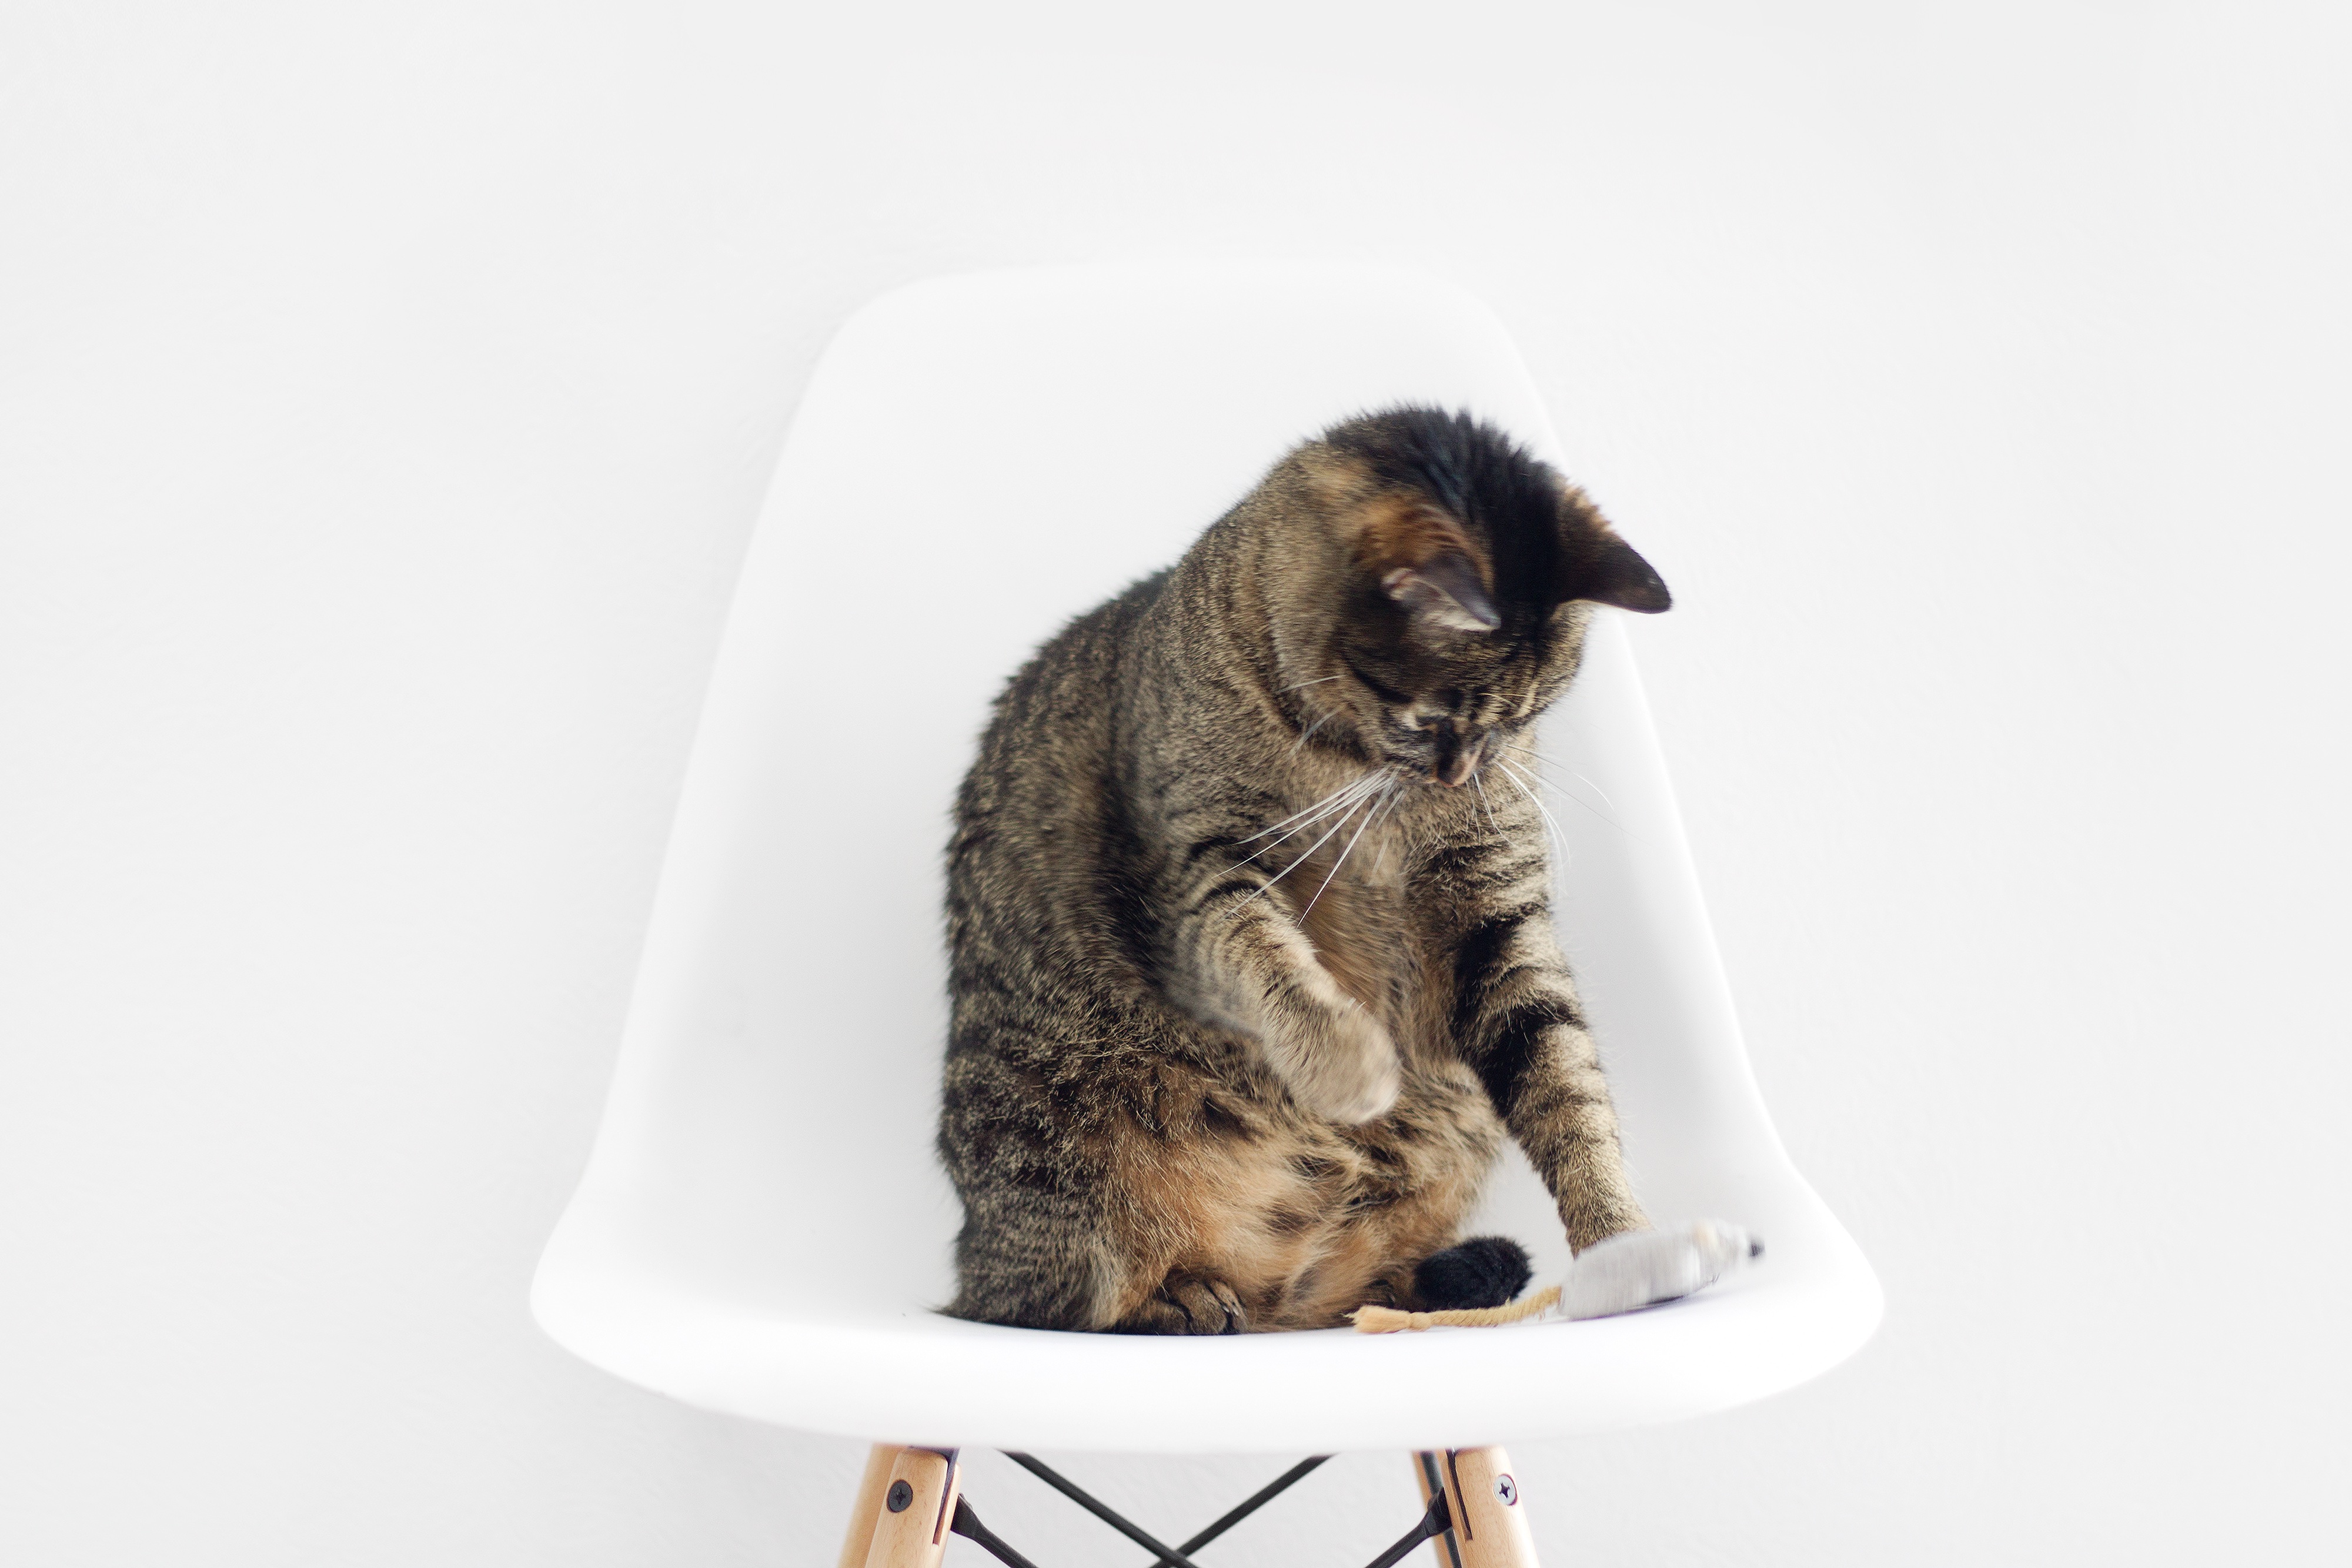
cat, felidae, small to medium sized cats, tabby cat, european shorthair, carnivore, fur, whiskers, kitten, snout, ocicat, dragon li, domestic short haired cat, california spangled, american bobtail